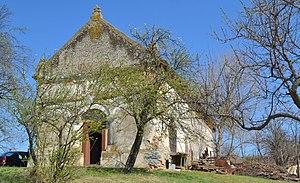
Gârla Mare est une commune roumaine du județ de Mehedinți, dans la région historique de l'Olténie et dans la région de développement du Sud-Ouest.